Termination signal

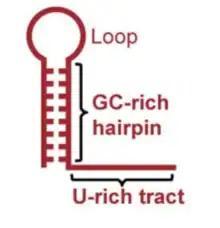
Intrinsic terminator containing an RNA hairpin rich in guanine and cytosine as well as a region high in uracil

The two types of termination signals in bacteria are intrinsic and factor-dependent terminators. Intrinsic termination occurs when a specific sequence on the growing RNA strand elicits detachment of RNA polymerase from the RNA-DNA complex. In E. coli, one intrinsic termination signal consists of an RNA hairpin that has high amounts of guanine and cytosine, as well as a region high in uracil nucleobases.